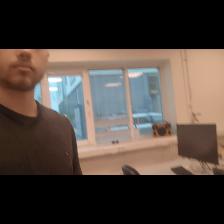
Label: Human